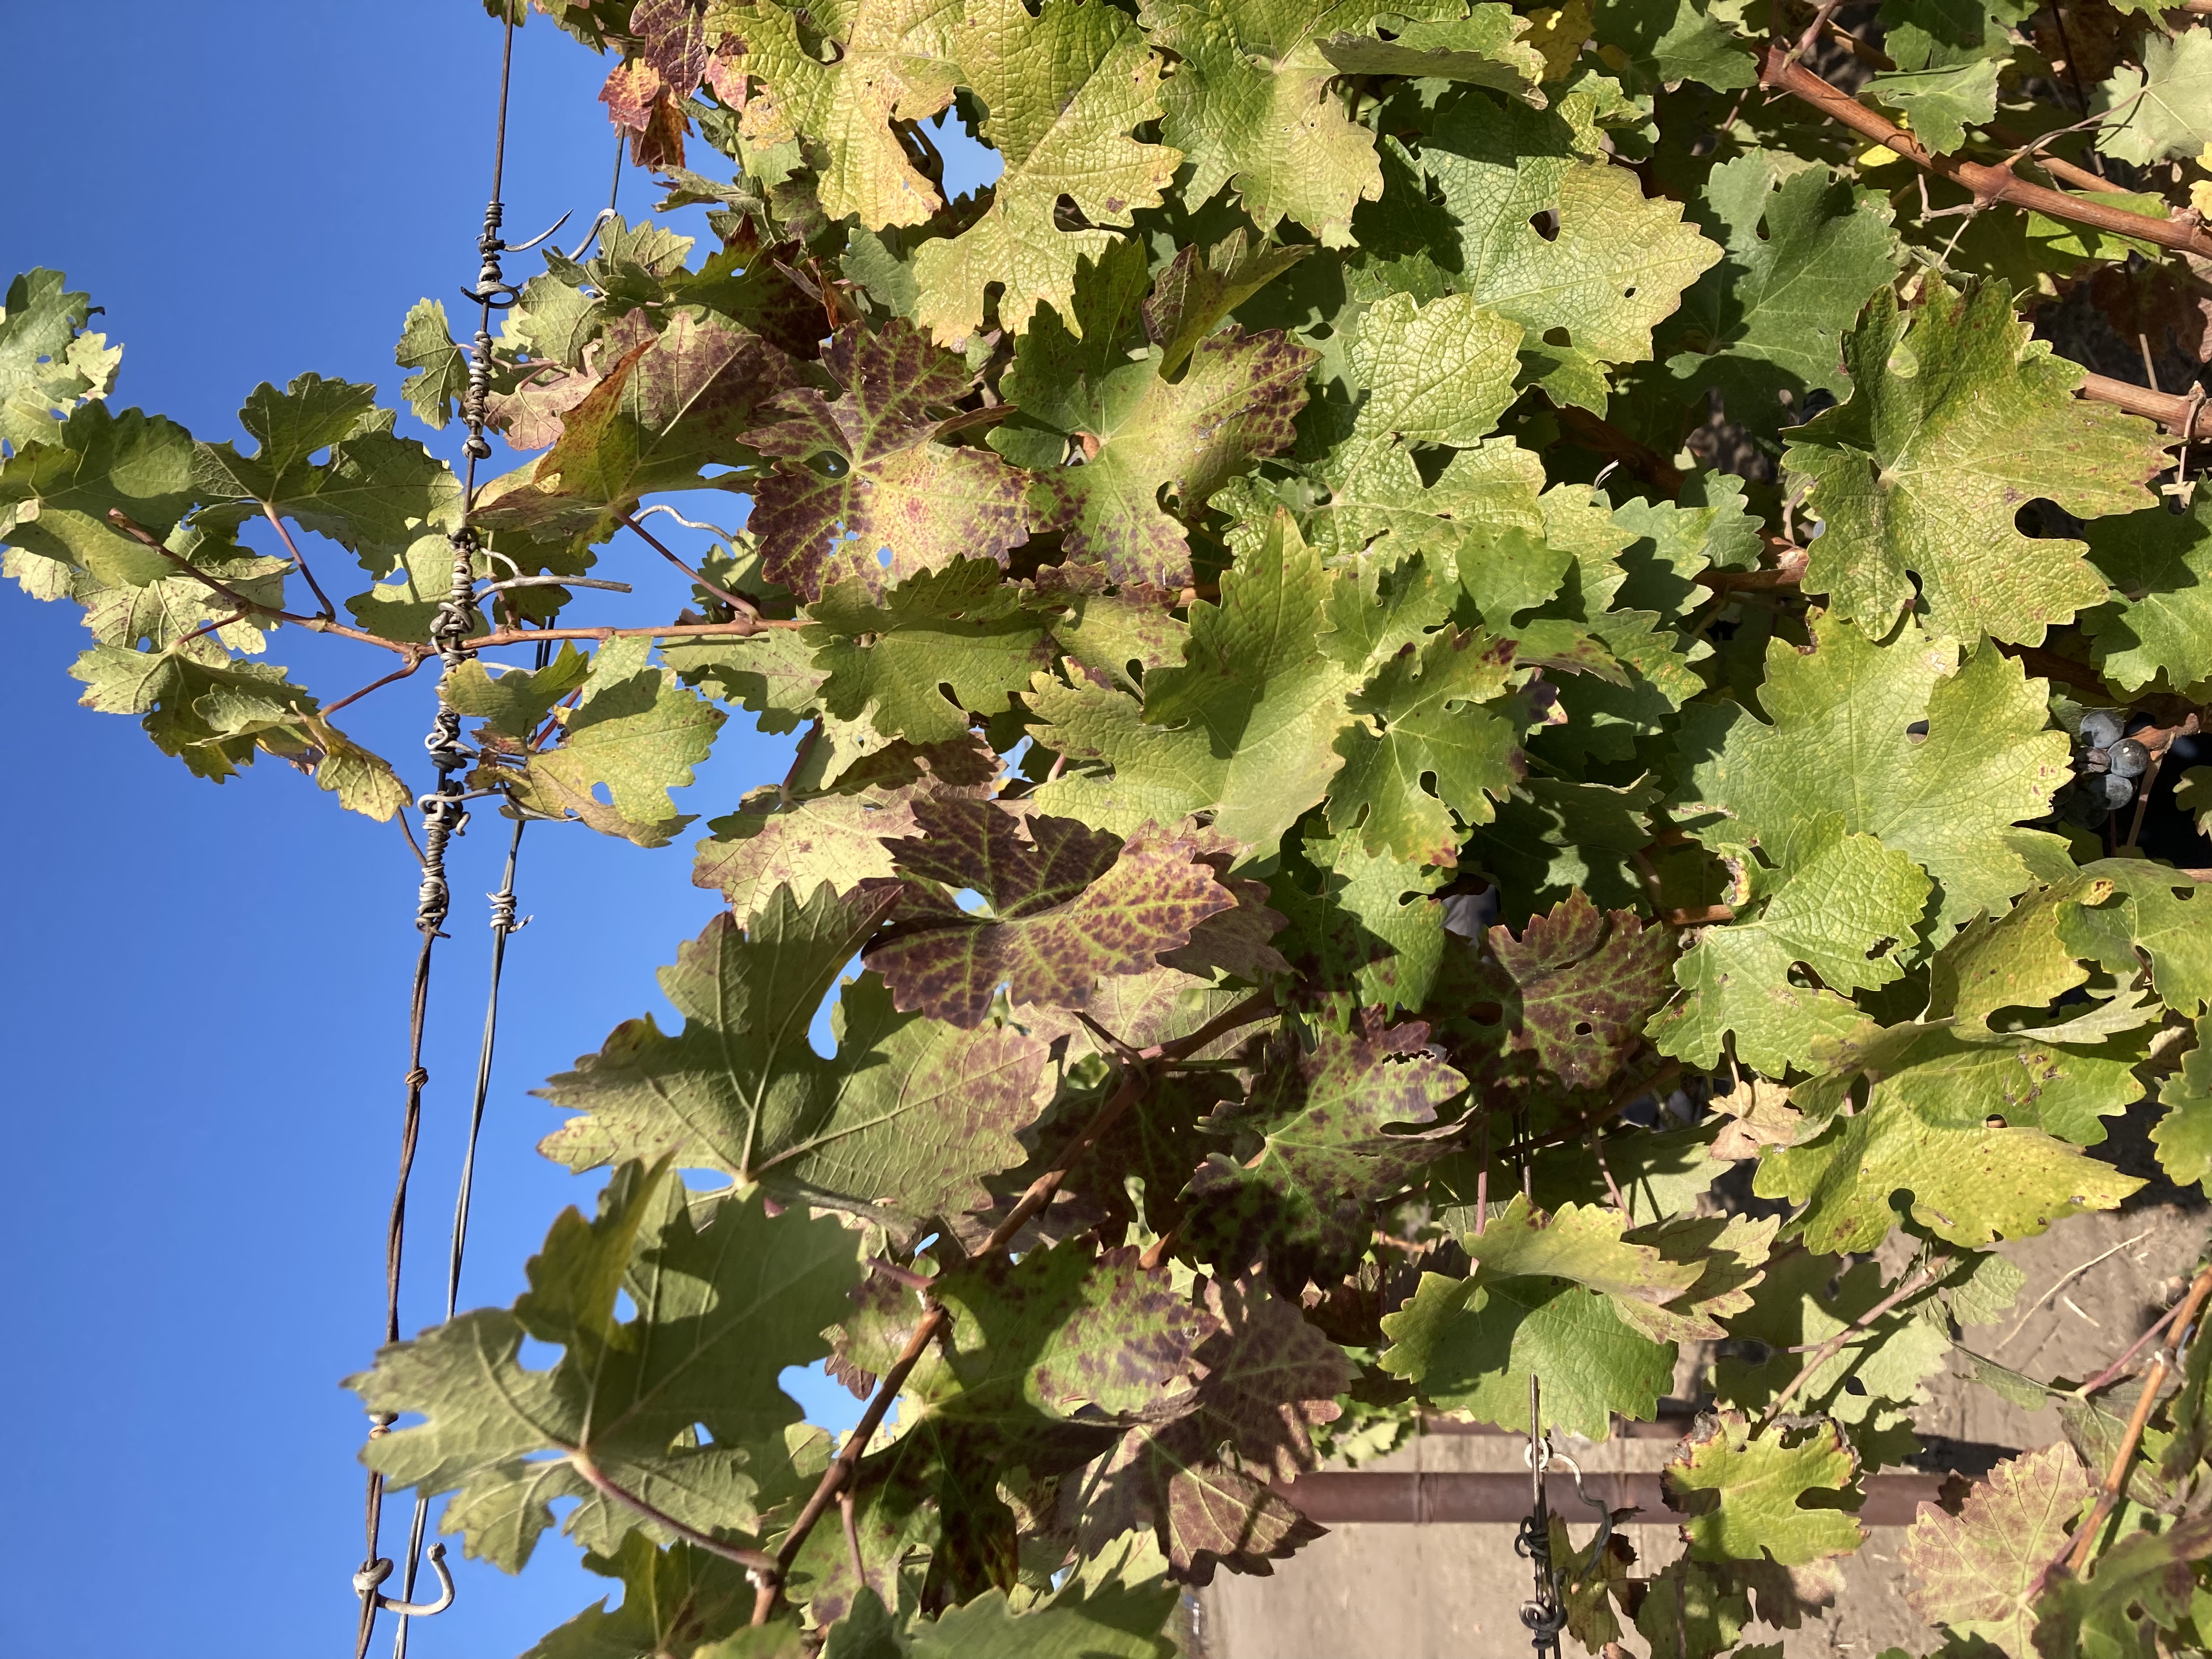
Label: Leafroll 3